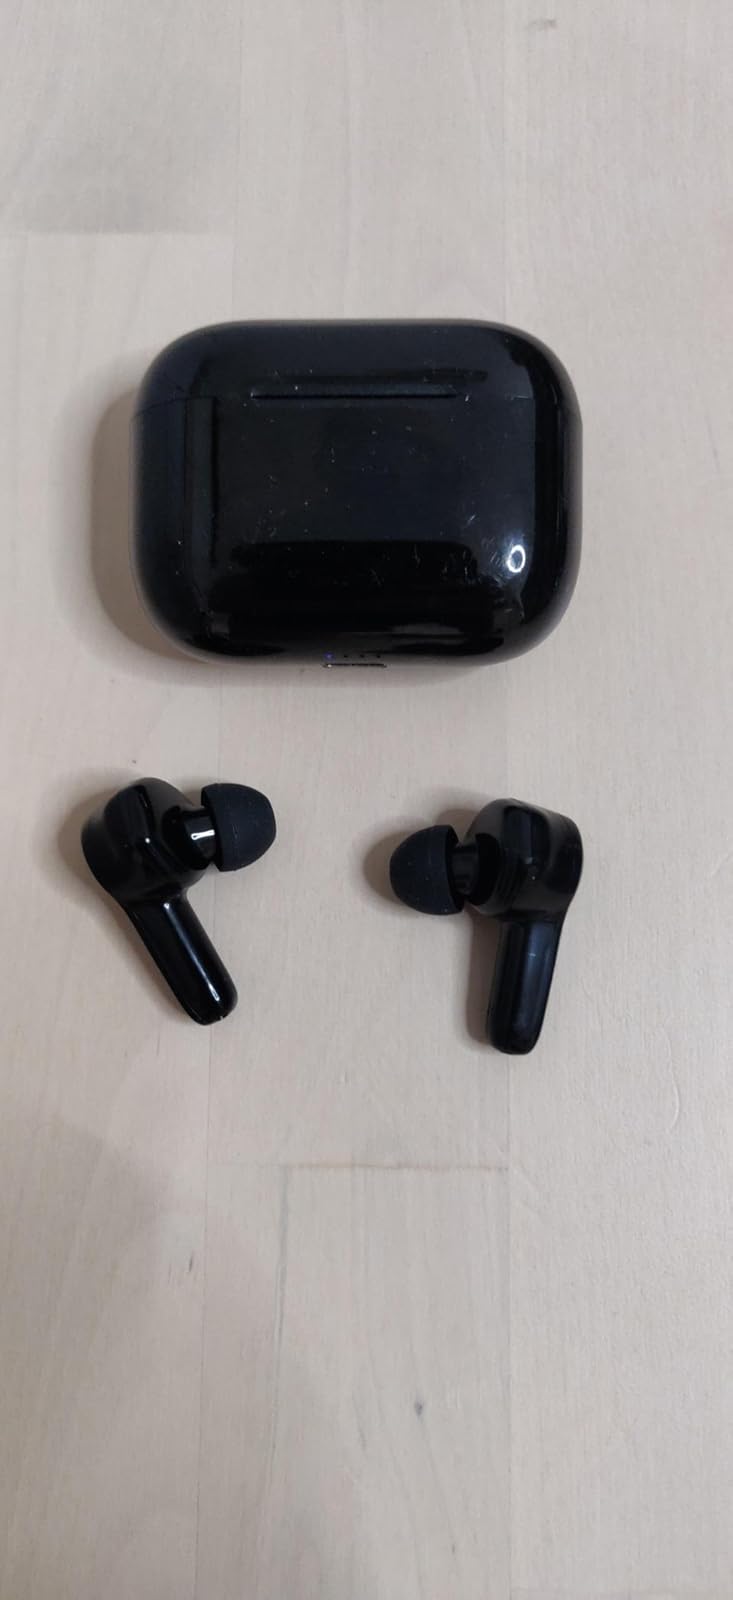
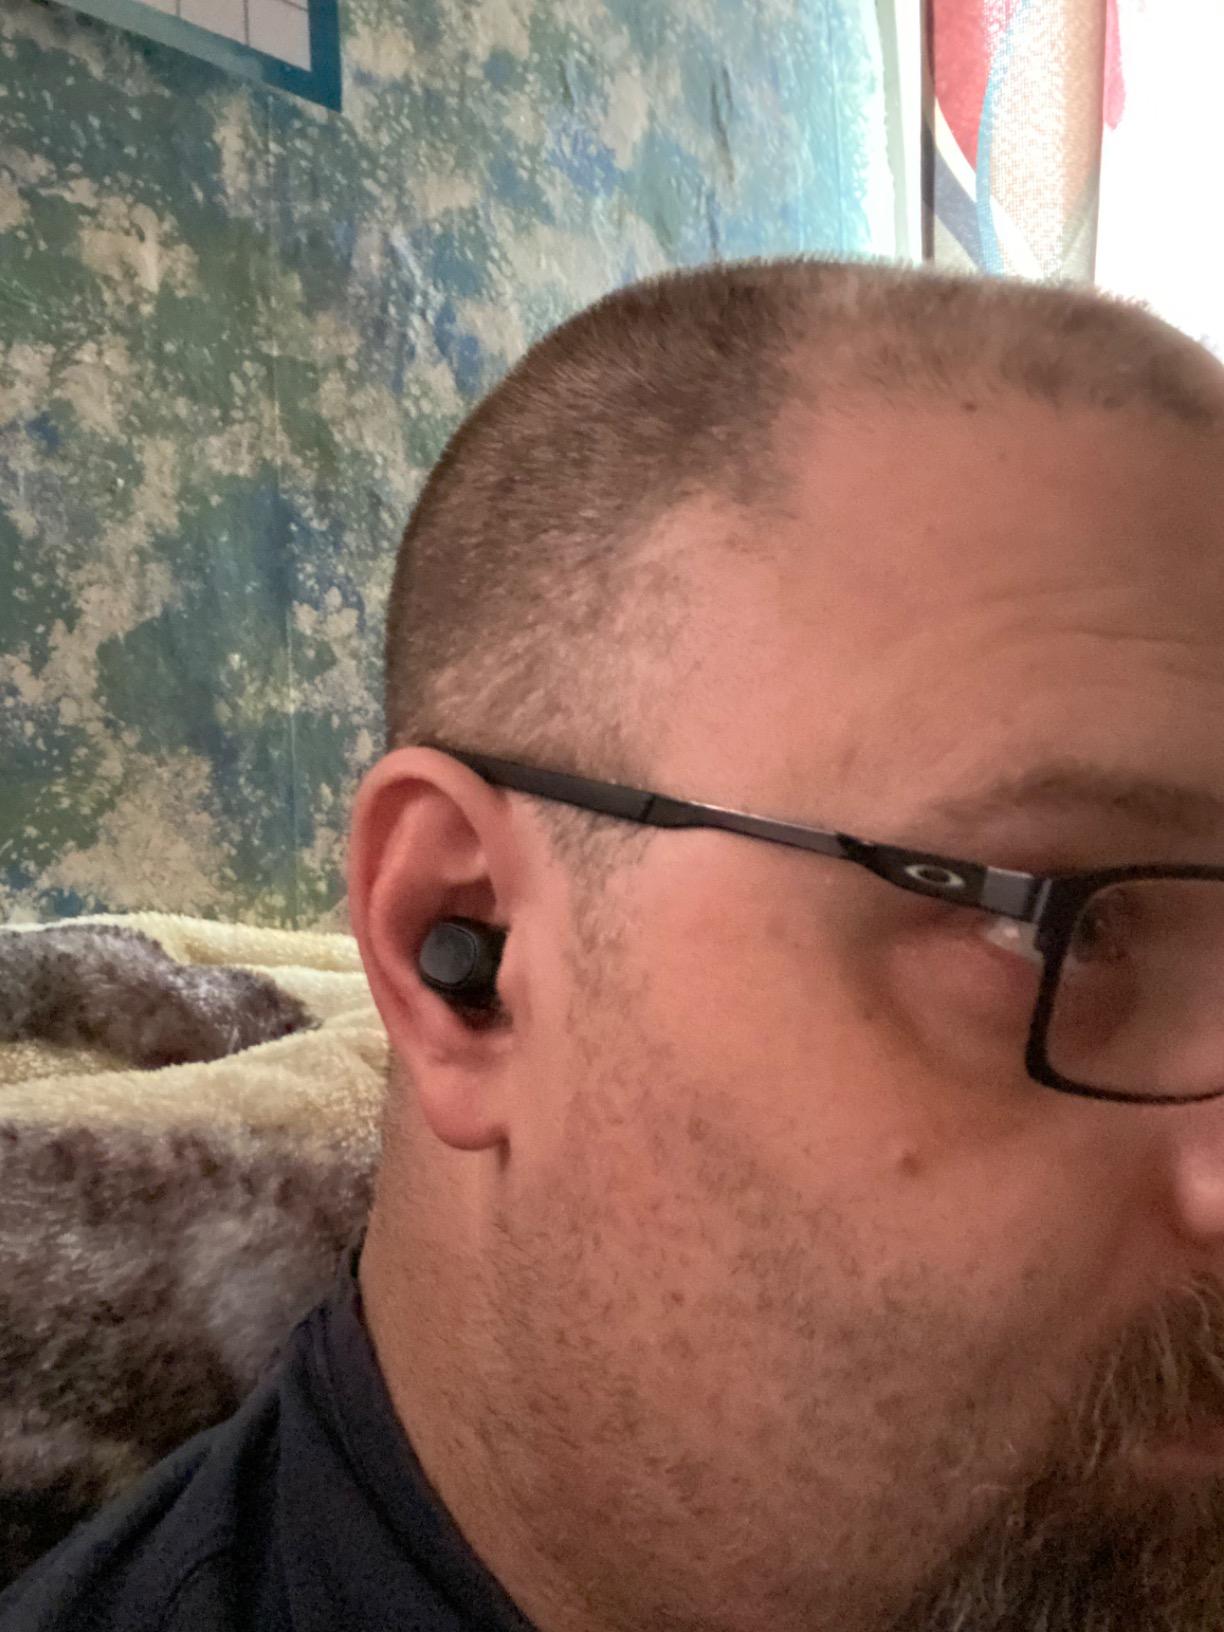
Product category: earbuds
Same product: no